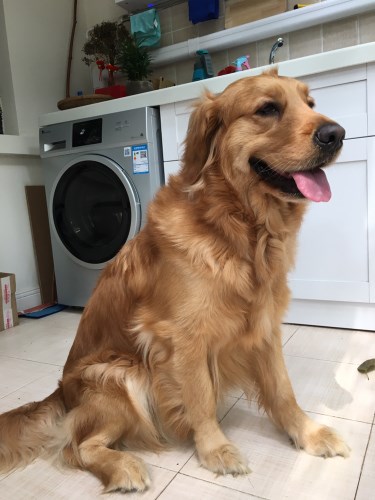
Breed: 5355-n000126-golden_retriever